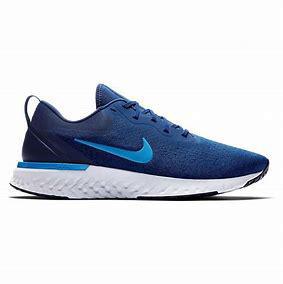
Brand: Nike
Model: Odyssey React